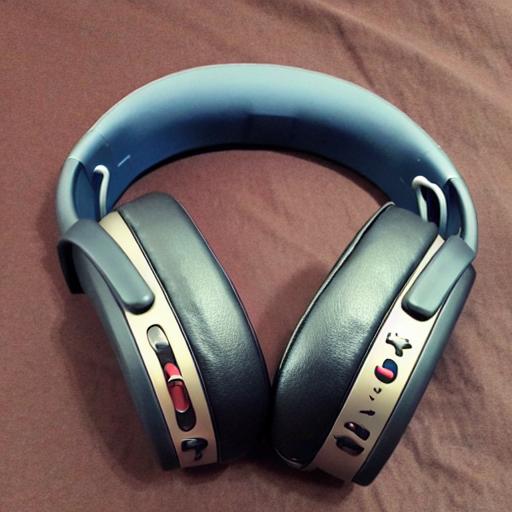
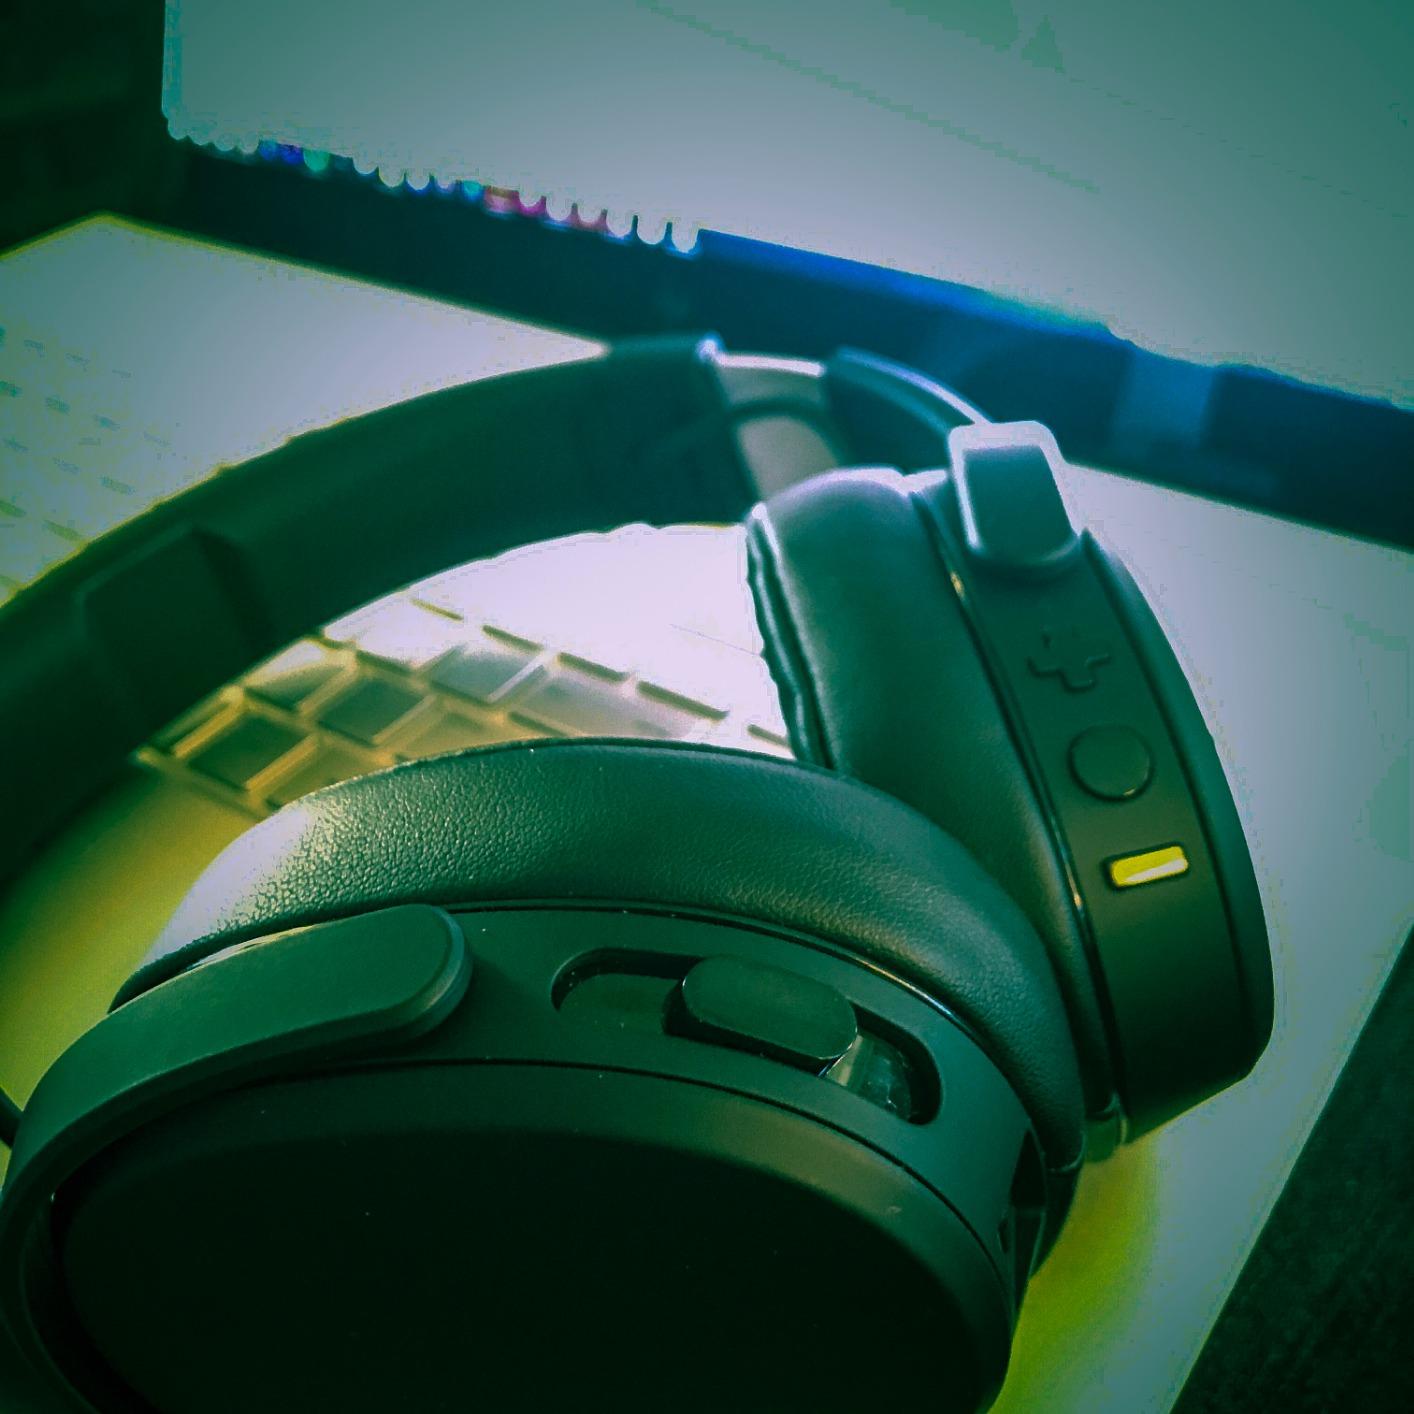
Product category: headphones
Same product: no